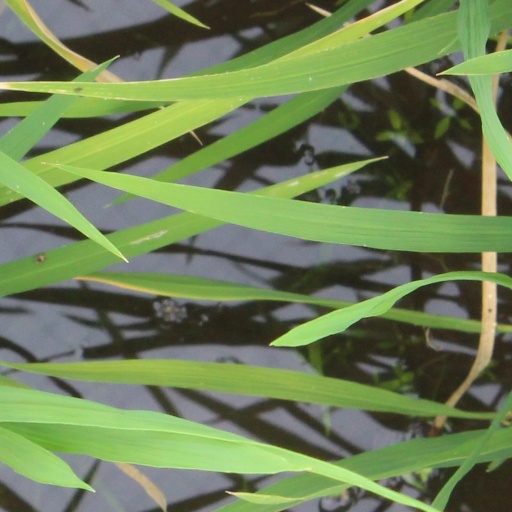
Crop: rice